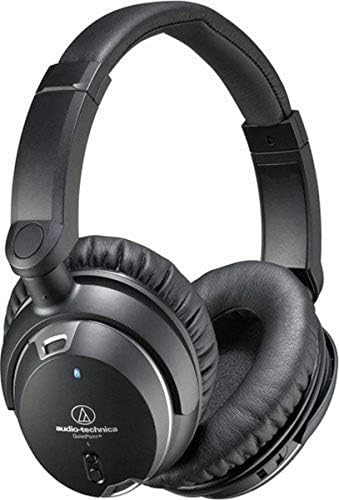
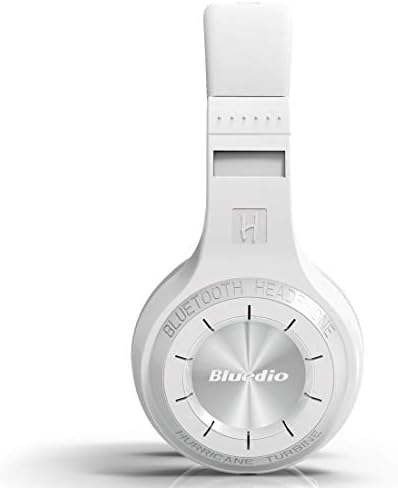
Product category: headphones
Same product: no